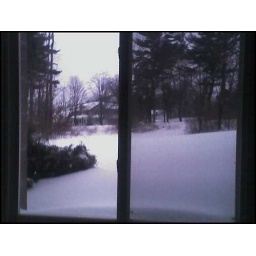
Outside my bedroom window in Philmont. 20 inches high.